New York City Department of Environmental Protection

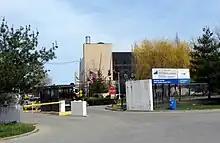
Tallman Island plant

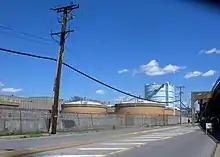
Rockaway plant

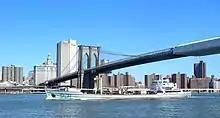
Sludge boat passing under the Brooklyn Bridge on the East River

The New York City Department of Environmental Protection (DEP) is the department of the government of New York City that manages the city's water supply and works to reduce air, noise, and hazardous materials pollution.